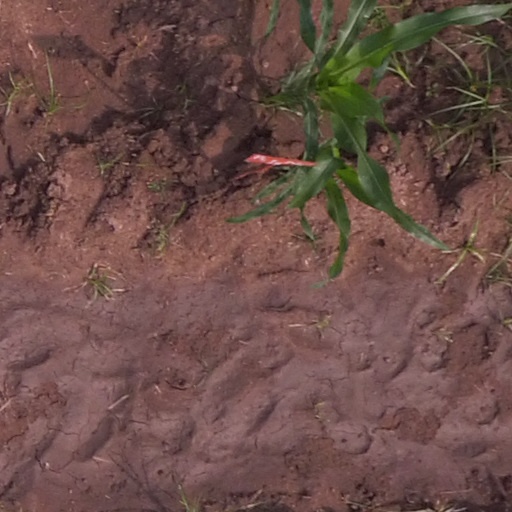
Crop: maize; corn